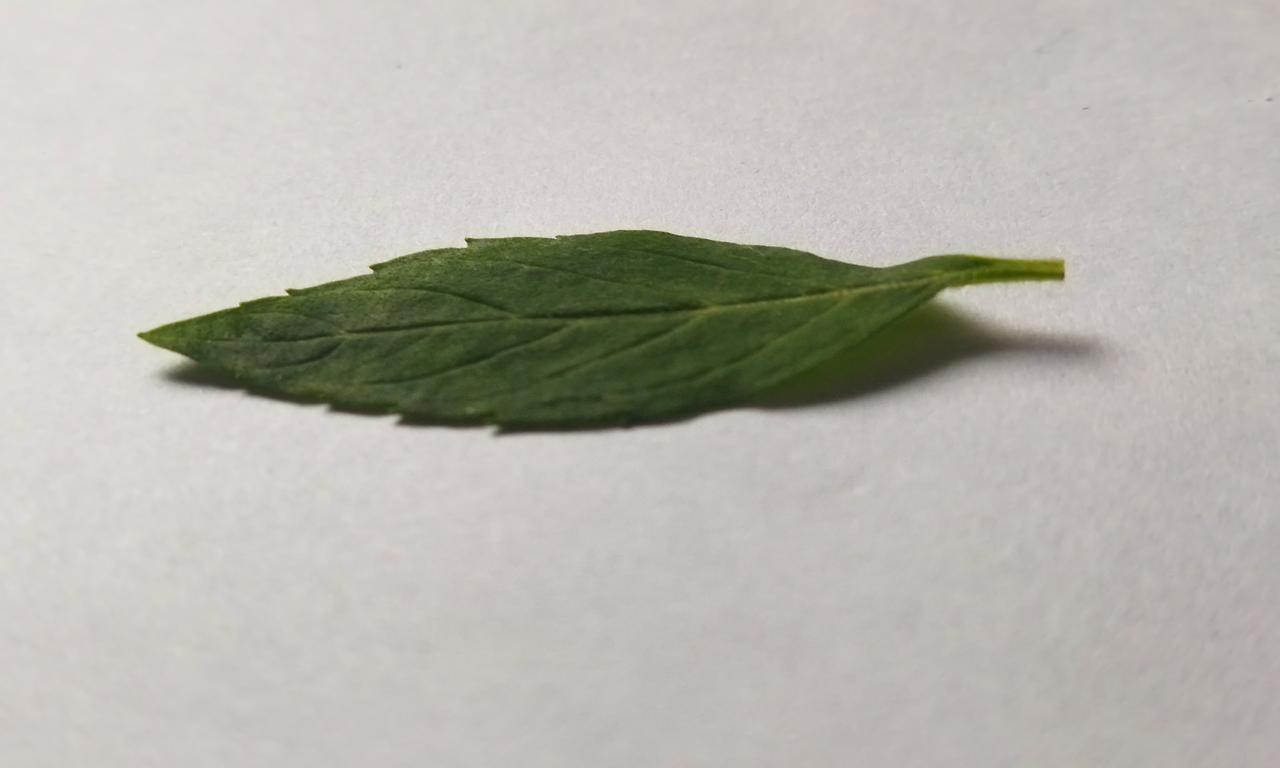
Label: Fresh